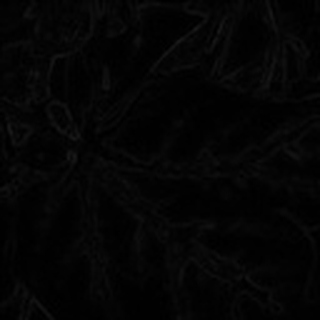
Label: cotton_bacterial_blight